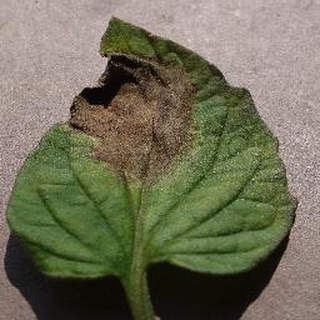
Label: tomato_late_blight